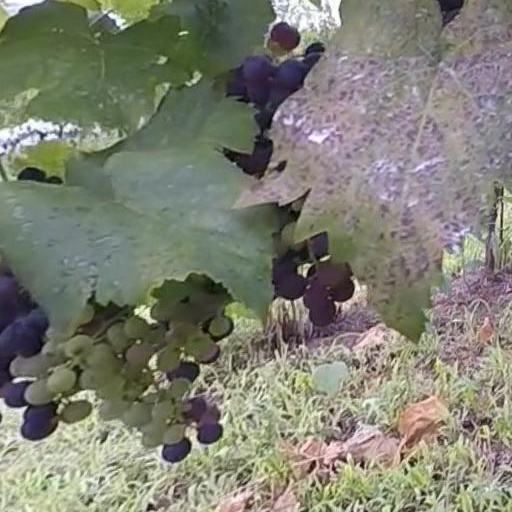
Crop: grape